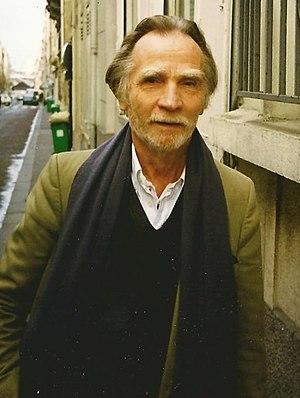
Willy Holt, décorateur de cinéma français.
William Holt dit Willy Holt est un chef décorateur de cinéma et un scénariste, né d'un père américain et naturalisé français en 1923.
Auschwitz est le plus grand complexe concentrationnaire du Troisième Reich, à la fois camp de concentration et camp d'extermination. Il est situé dans la province de Silésie, à une cinquantaine de kilomètres à l'ouest de Cracovie, sur le territoire des localités d'Oświęcim et de Brzezinka, annexées au Reich après l'invasion de la Pologne en septembre 1939.